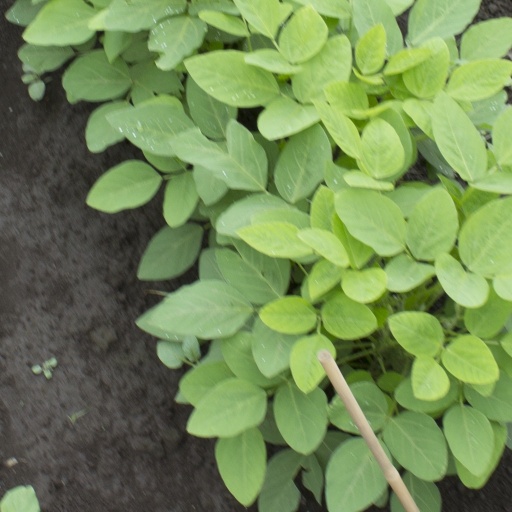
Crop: soybean